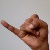
The image shows a hand gesture representing the letter 'J' in Indian Sign Language.